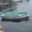
Label: ship